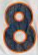
Number: 8